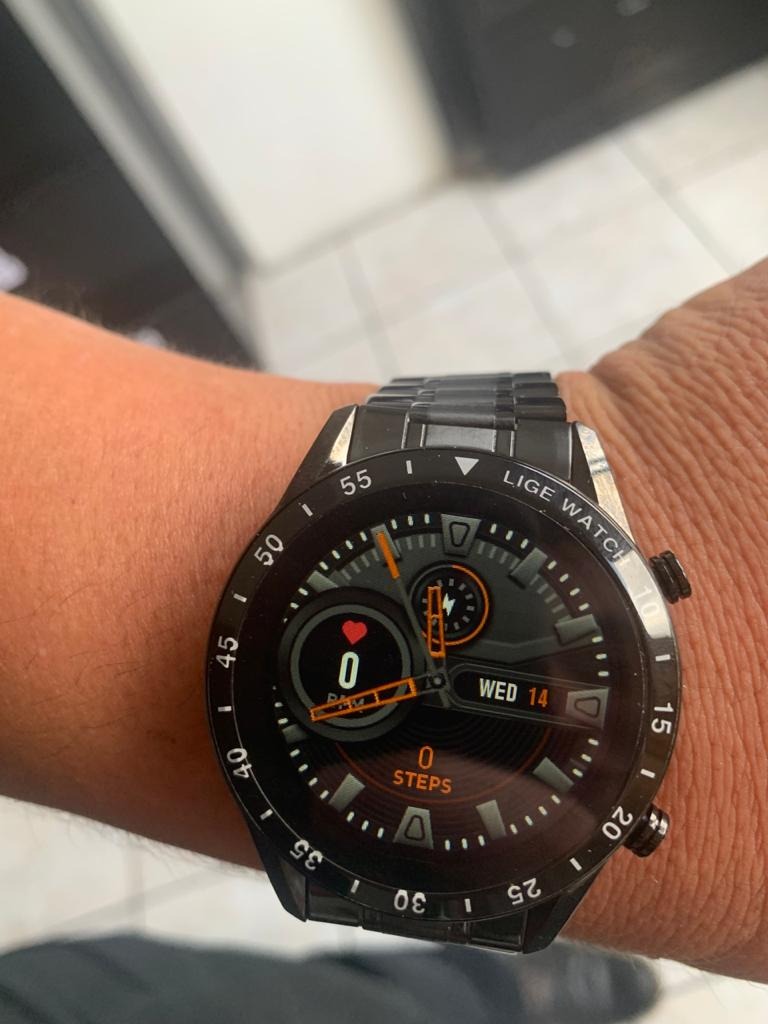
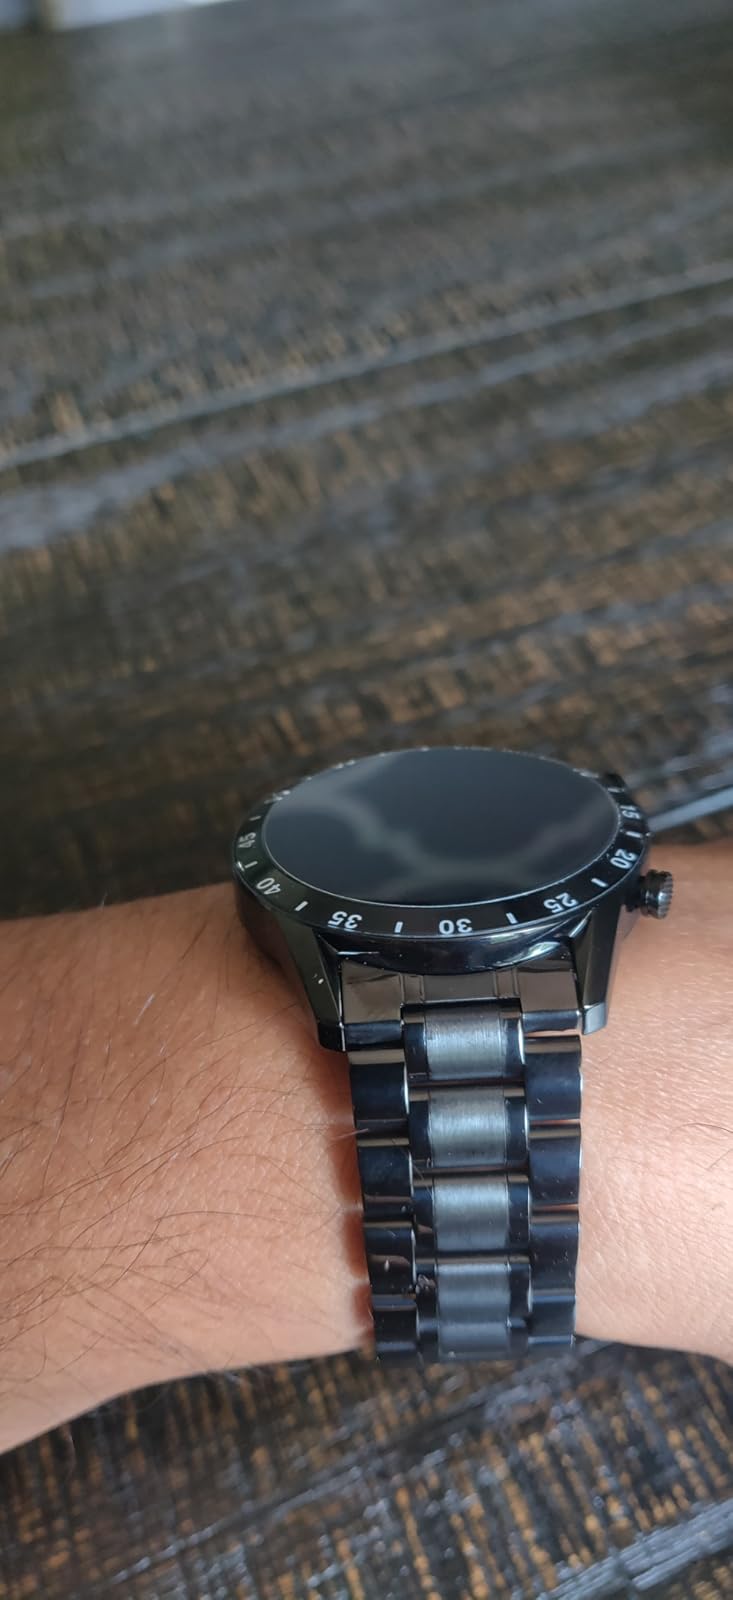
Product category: smartwatch
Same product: yes